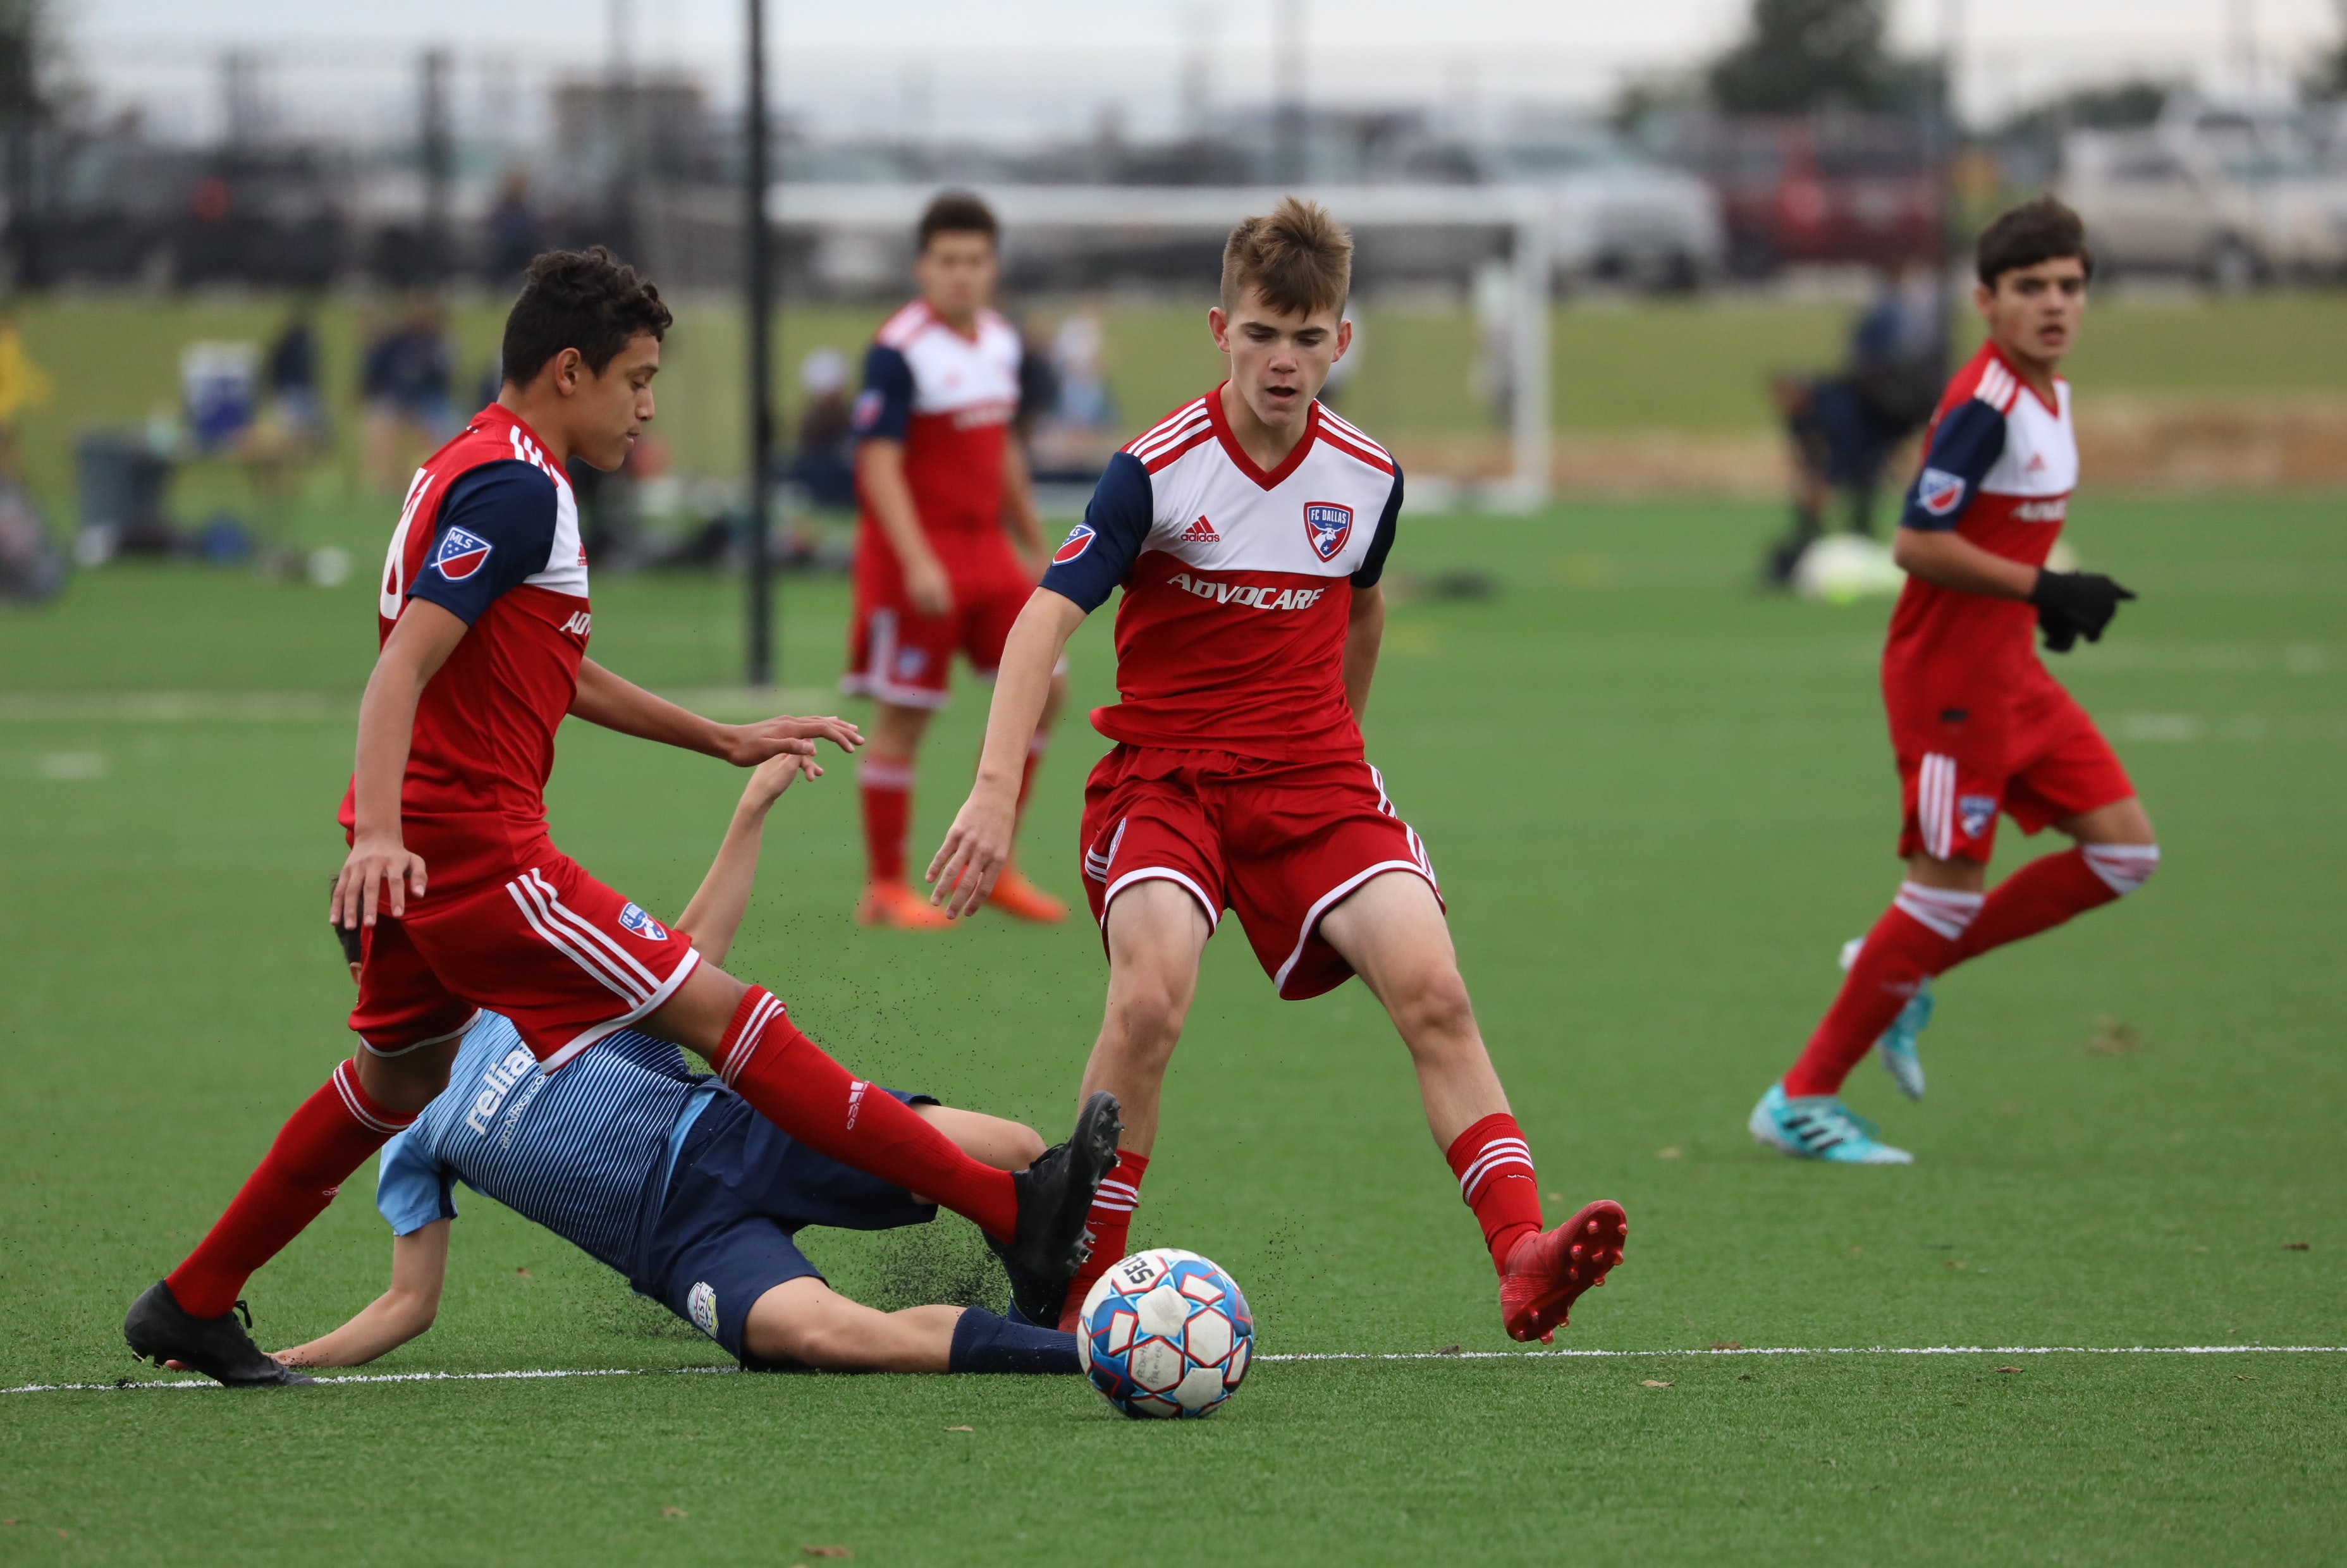
player, sports, team sport, ball game, football player, soccer player, soccer, sport venue, sports equipment, football, tournament, team, ball, soccer ball, forward, competition event, games, grass, women's football, championship, stadium, recreation, tackle, play